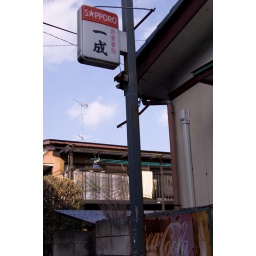
A sign for sapporo beer at a small bar in Narita.